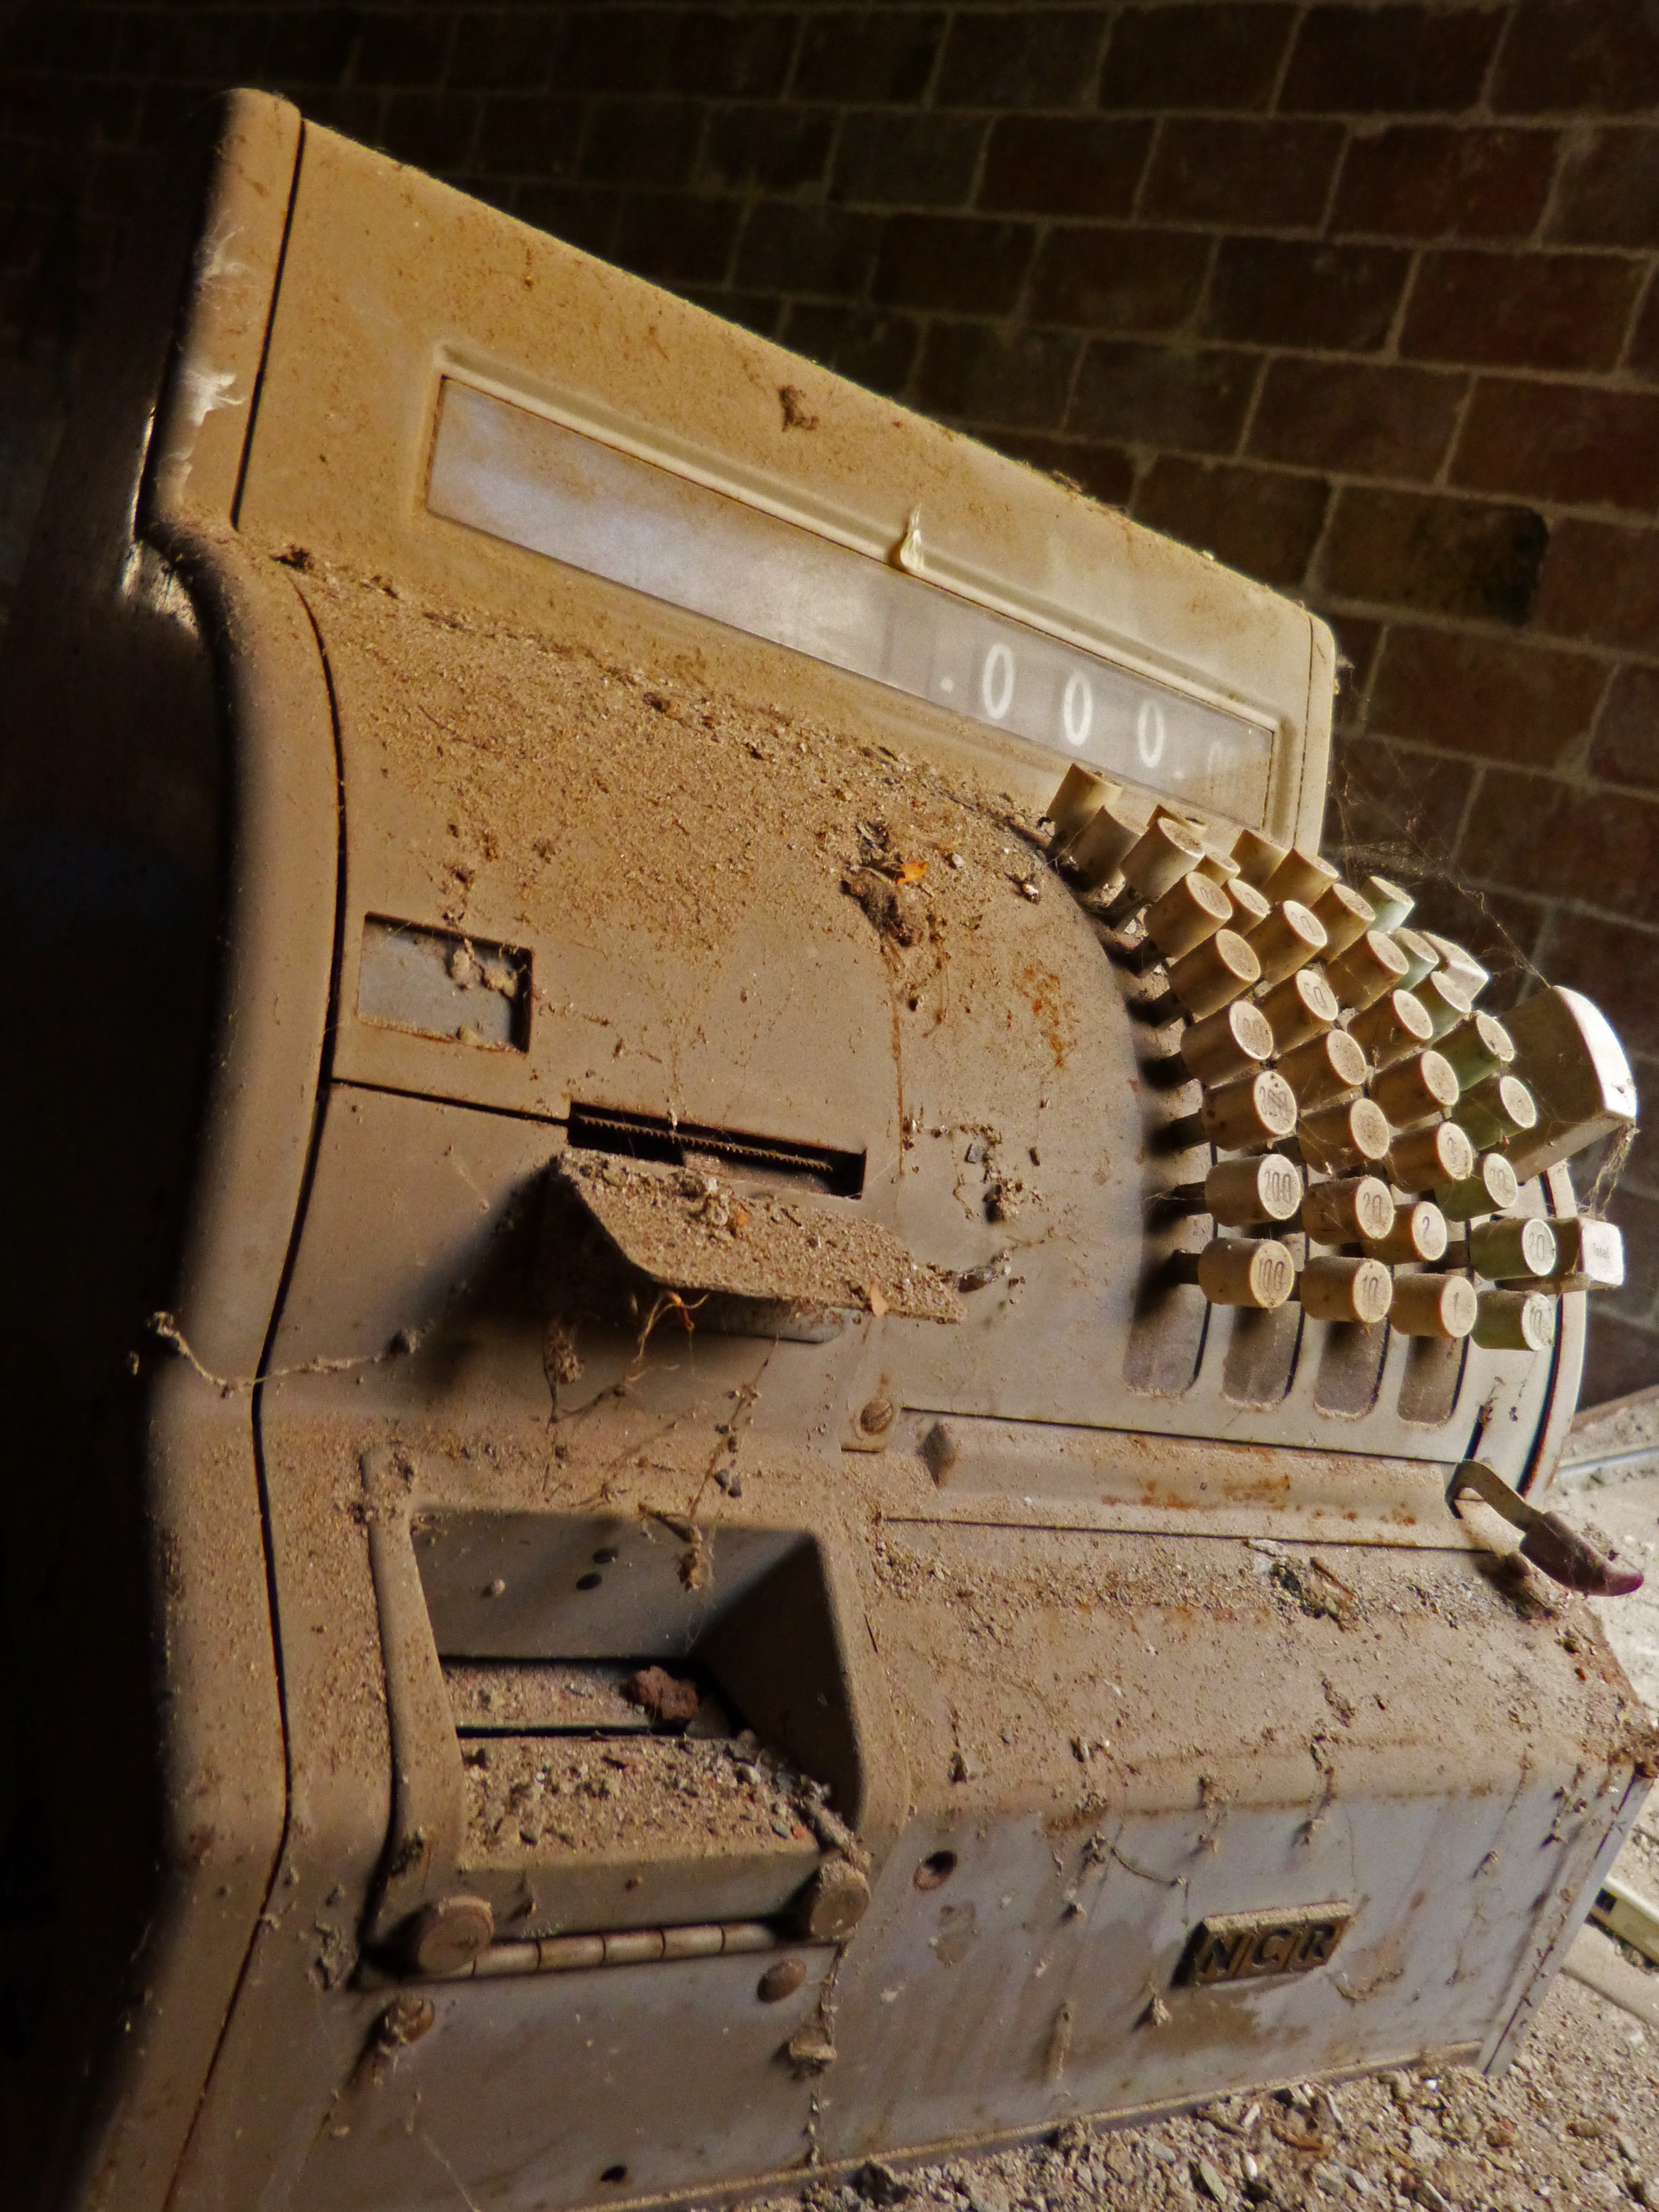
wood, vintage, old, vehicle, material, bulldozer, ncr, firearm, register machine